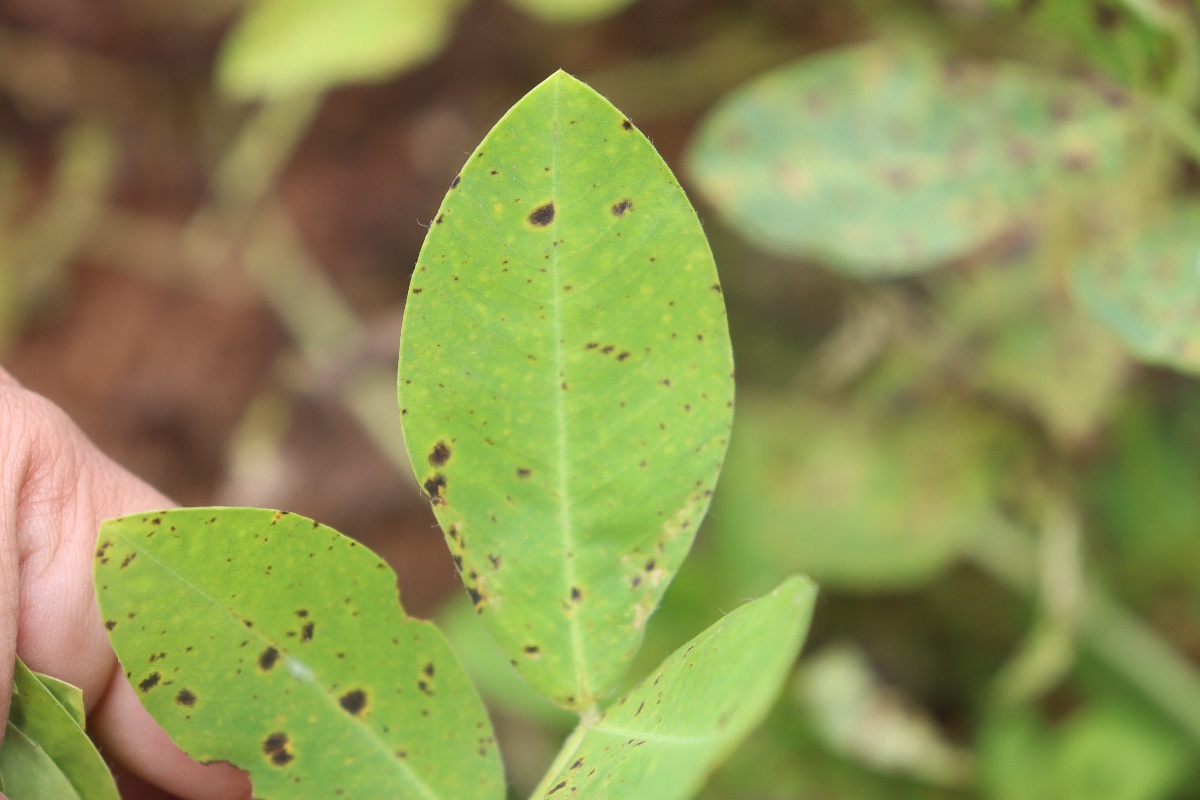
Label: late leaf spot